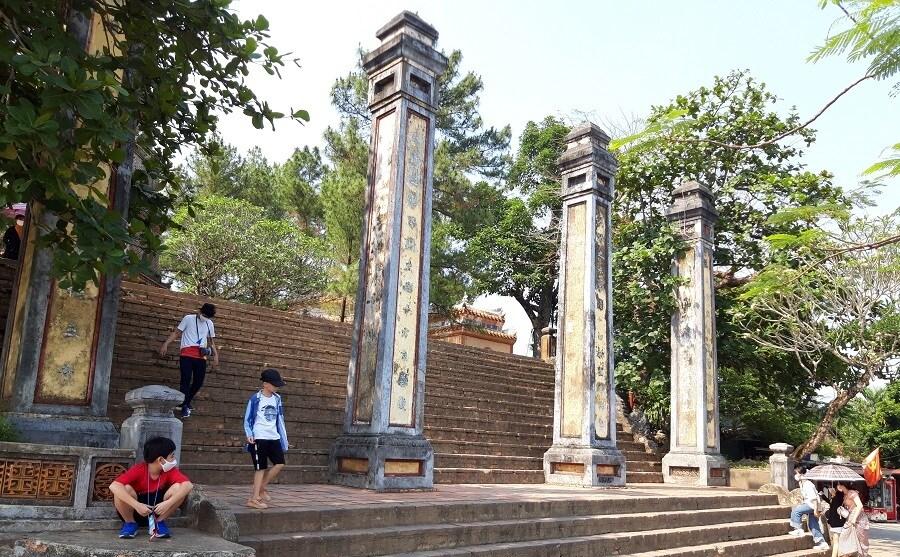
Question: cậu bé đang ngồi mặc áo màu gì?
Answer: áo màu đỏ